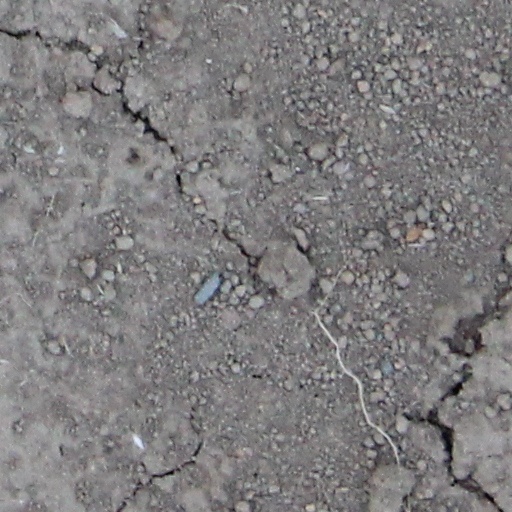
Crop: wheat